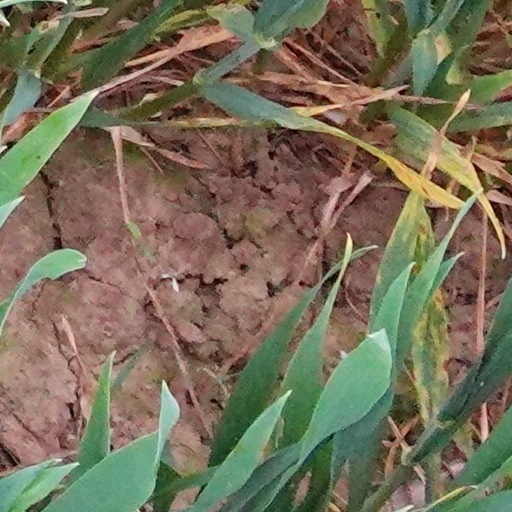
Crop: wheat